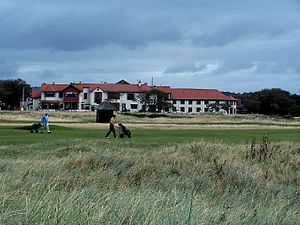
Royal Troon Golf Club
Royal Troon Golf Club
Royal Troon Golf Club er en linksgolfbane i Troon, South Ayrshire, Skotland. Klubben blev grundlagt i 1878, og banen havde oprindeligt fem huller. Klubben har nu to 18-hullersbaner og en 9-hullersbane, og Old Course er en af de baner, der på skift er vært for The Open Championship, en af golfsporten major-turneringer. Klubben var været vært otte gange.